History of the Berkeley Software Distribution

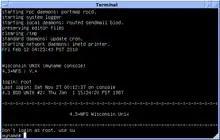
"4.3 BSD UNIX" from the University of Wisconsin circa 1987. System startup and login.

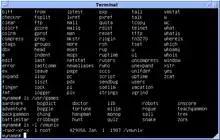
4.3 BSD from the University of Wisconsin. Browsing "/usr/ucb" and "/usr/games"

4.3BSD was released in June 1986. Its main changes were to improve the performance of many of the new contributions of 4.2BSD that had not been as heavily tuned as the 4.1BSD code. Prior to the release, BSD's implementation of TCP/IP had diverged considerably from BBN's official implementation. After several months of testing, DARPA determined that the 4.2BSD version was superior and would remain in 4.3BSD. (See also History of the Internet.)